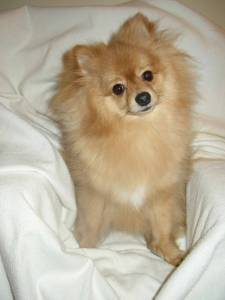
Breed: pomeranian